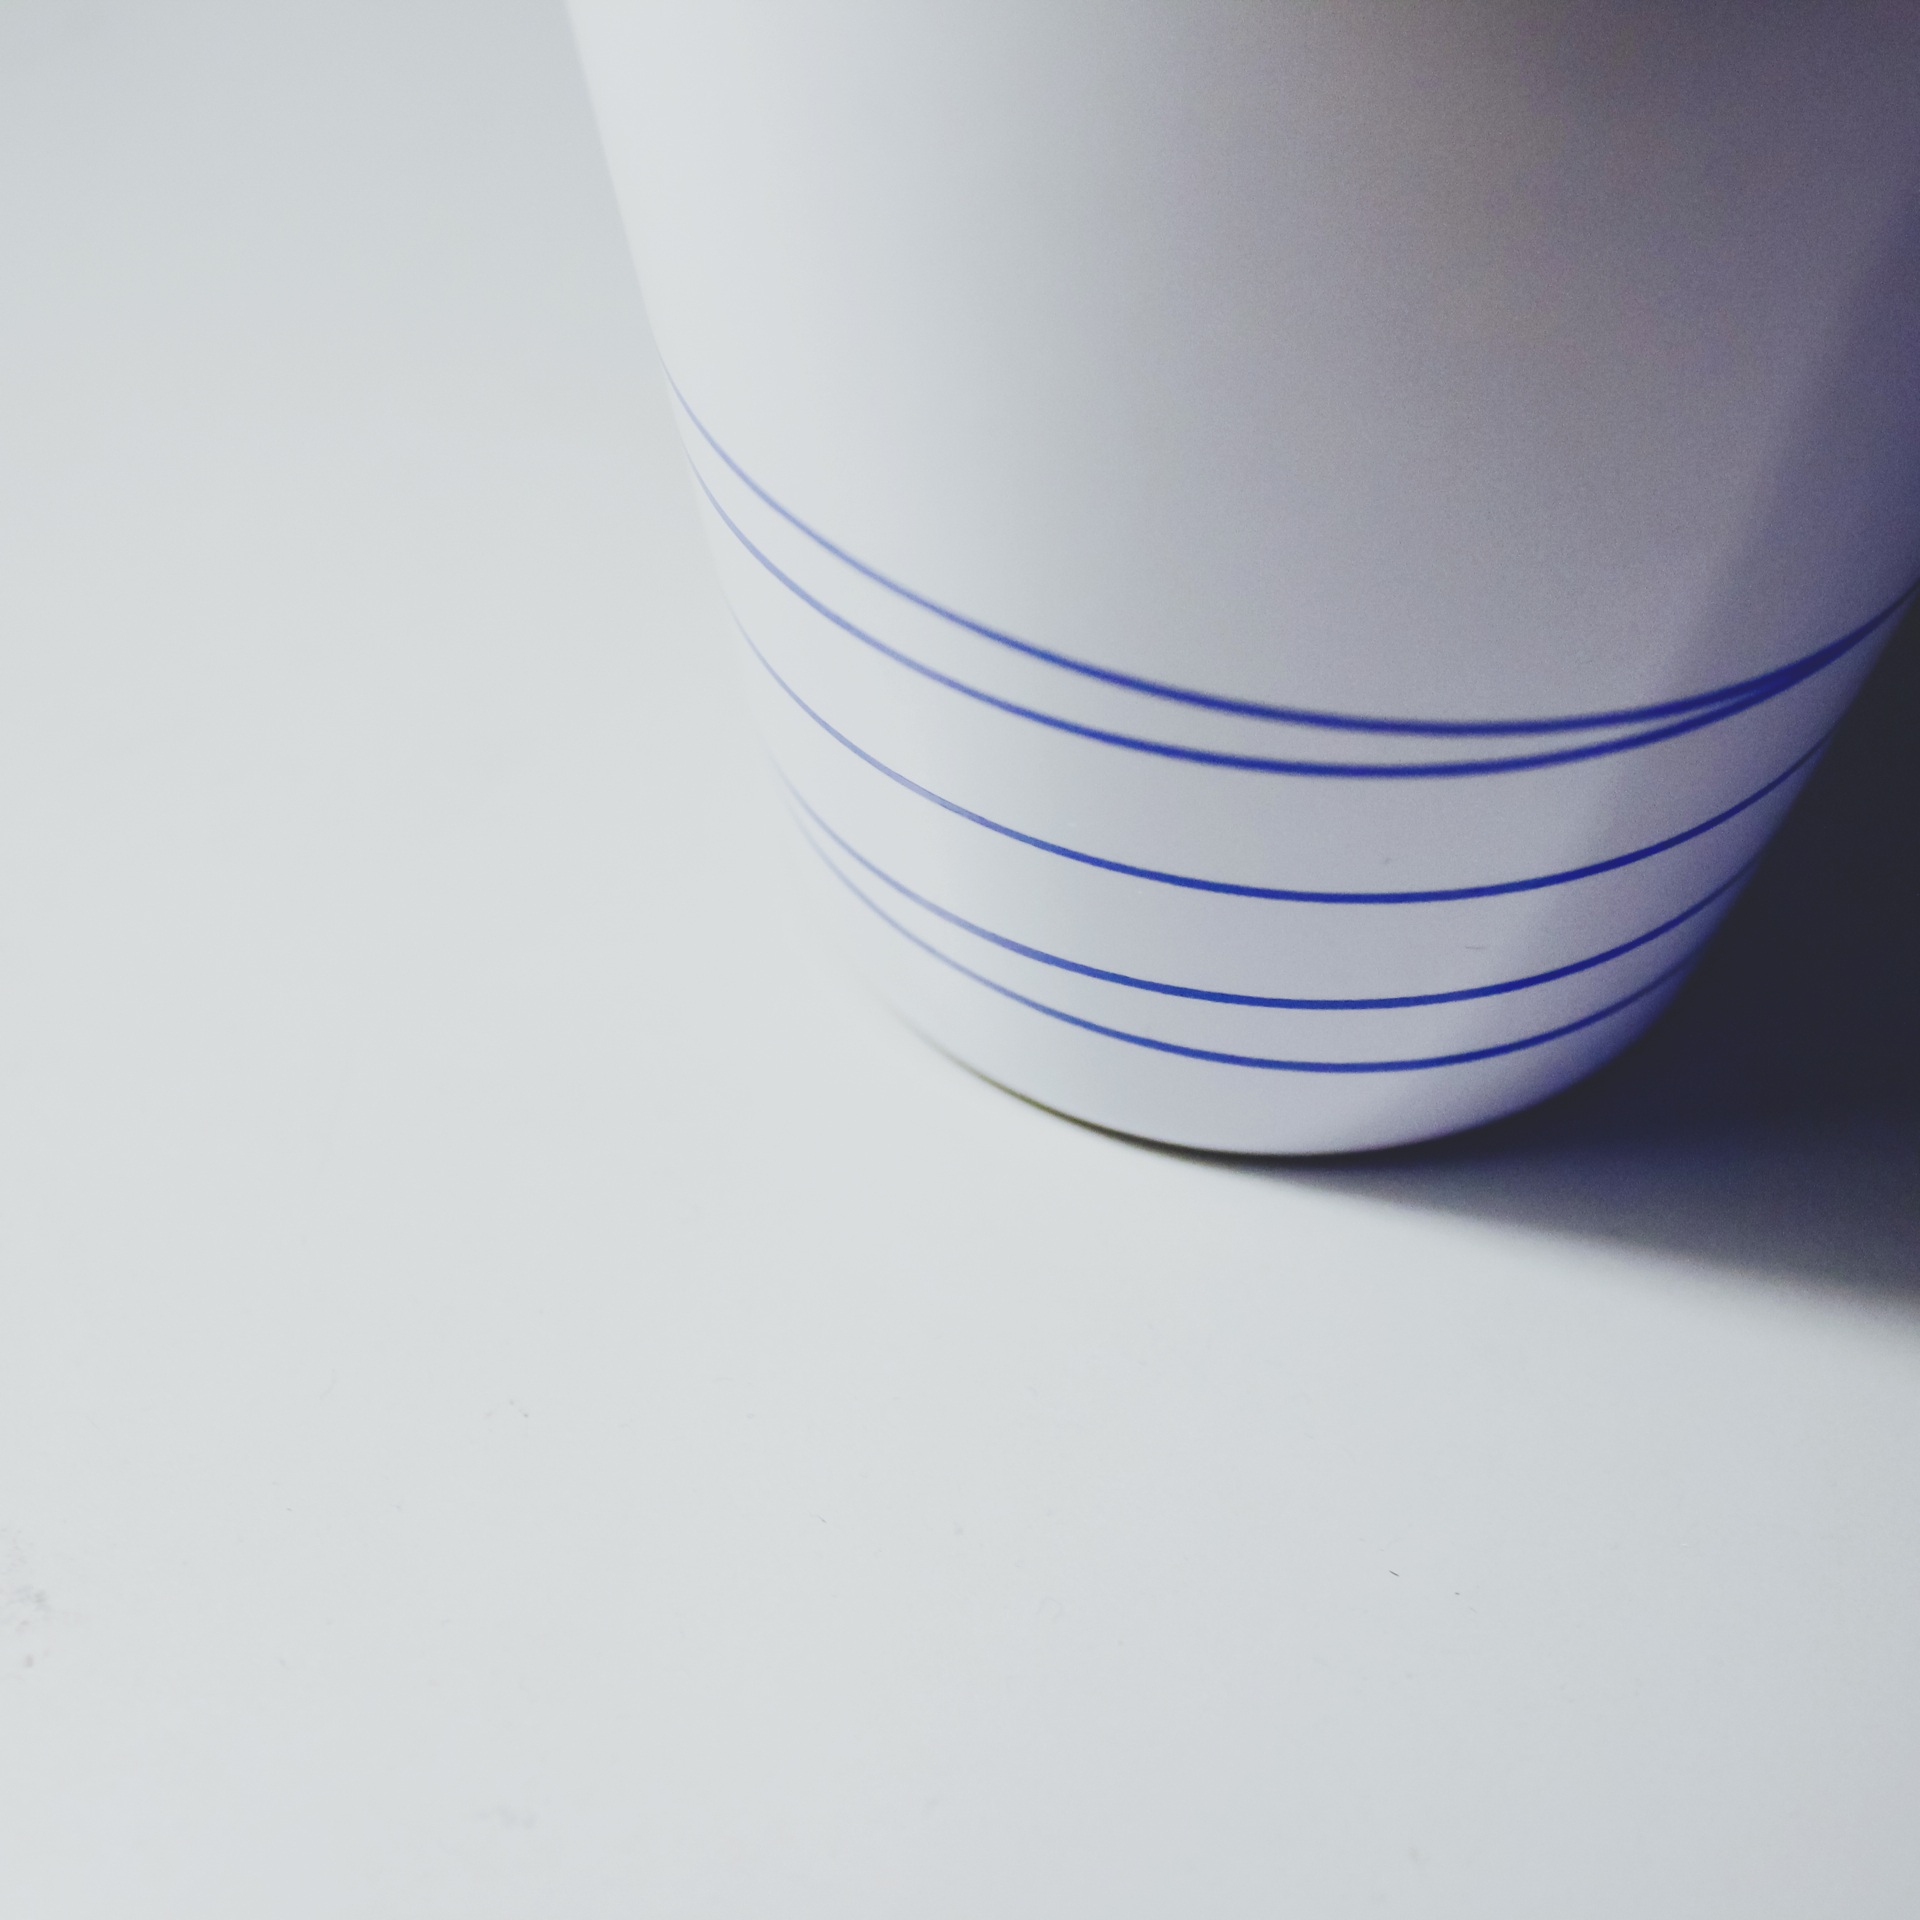
white, glass, cup, vase, line, blue, lighting, coffee cup, still life, minimalist, ikea, porcelain, shape, products, dishware